Is It Wrong to Try to Pick Up Girls in a Dungeon? season 2

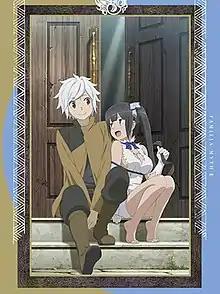
Back cover art of the first Blu-ray compilation of the second season released by Warner Bros. Home Entertainment.

"Is It Wrong to Try to Pick Up Girls in a Dungeon?" is an anime series based on the light novel series created by Fujino Ōmori. The story follows the exploits of Bell Cranel, a 14-year-old solo adventurer under the goddess Hestia.